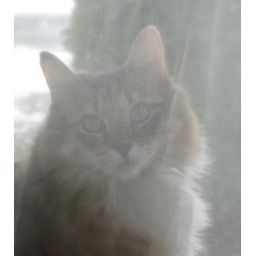
Hiding behind the gauzy curtain in my living room window